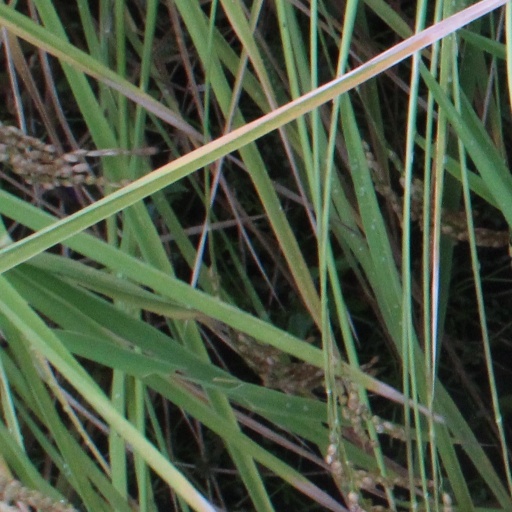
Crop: rice